Patrick Kanyuka

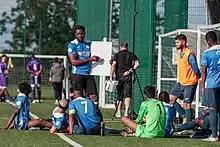
in 2023

Born in Kinshasa, Kanyuka started his career with Leyton Orient as a youth player in 2003 before joining Queens Park Rangers the following year. Source Neilson N. Kaufman - historian Leyton Orient FC . Queens Park Rangers after signing a professional contract on 19 July 2004. His early career was plagued by injuries, but towards the end of the 2005–06 season he held down a regular place in John Gregory's side due to an injury to Danny Cullip.